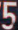
Number: 5